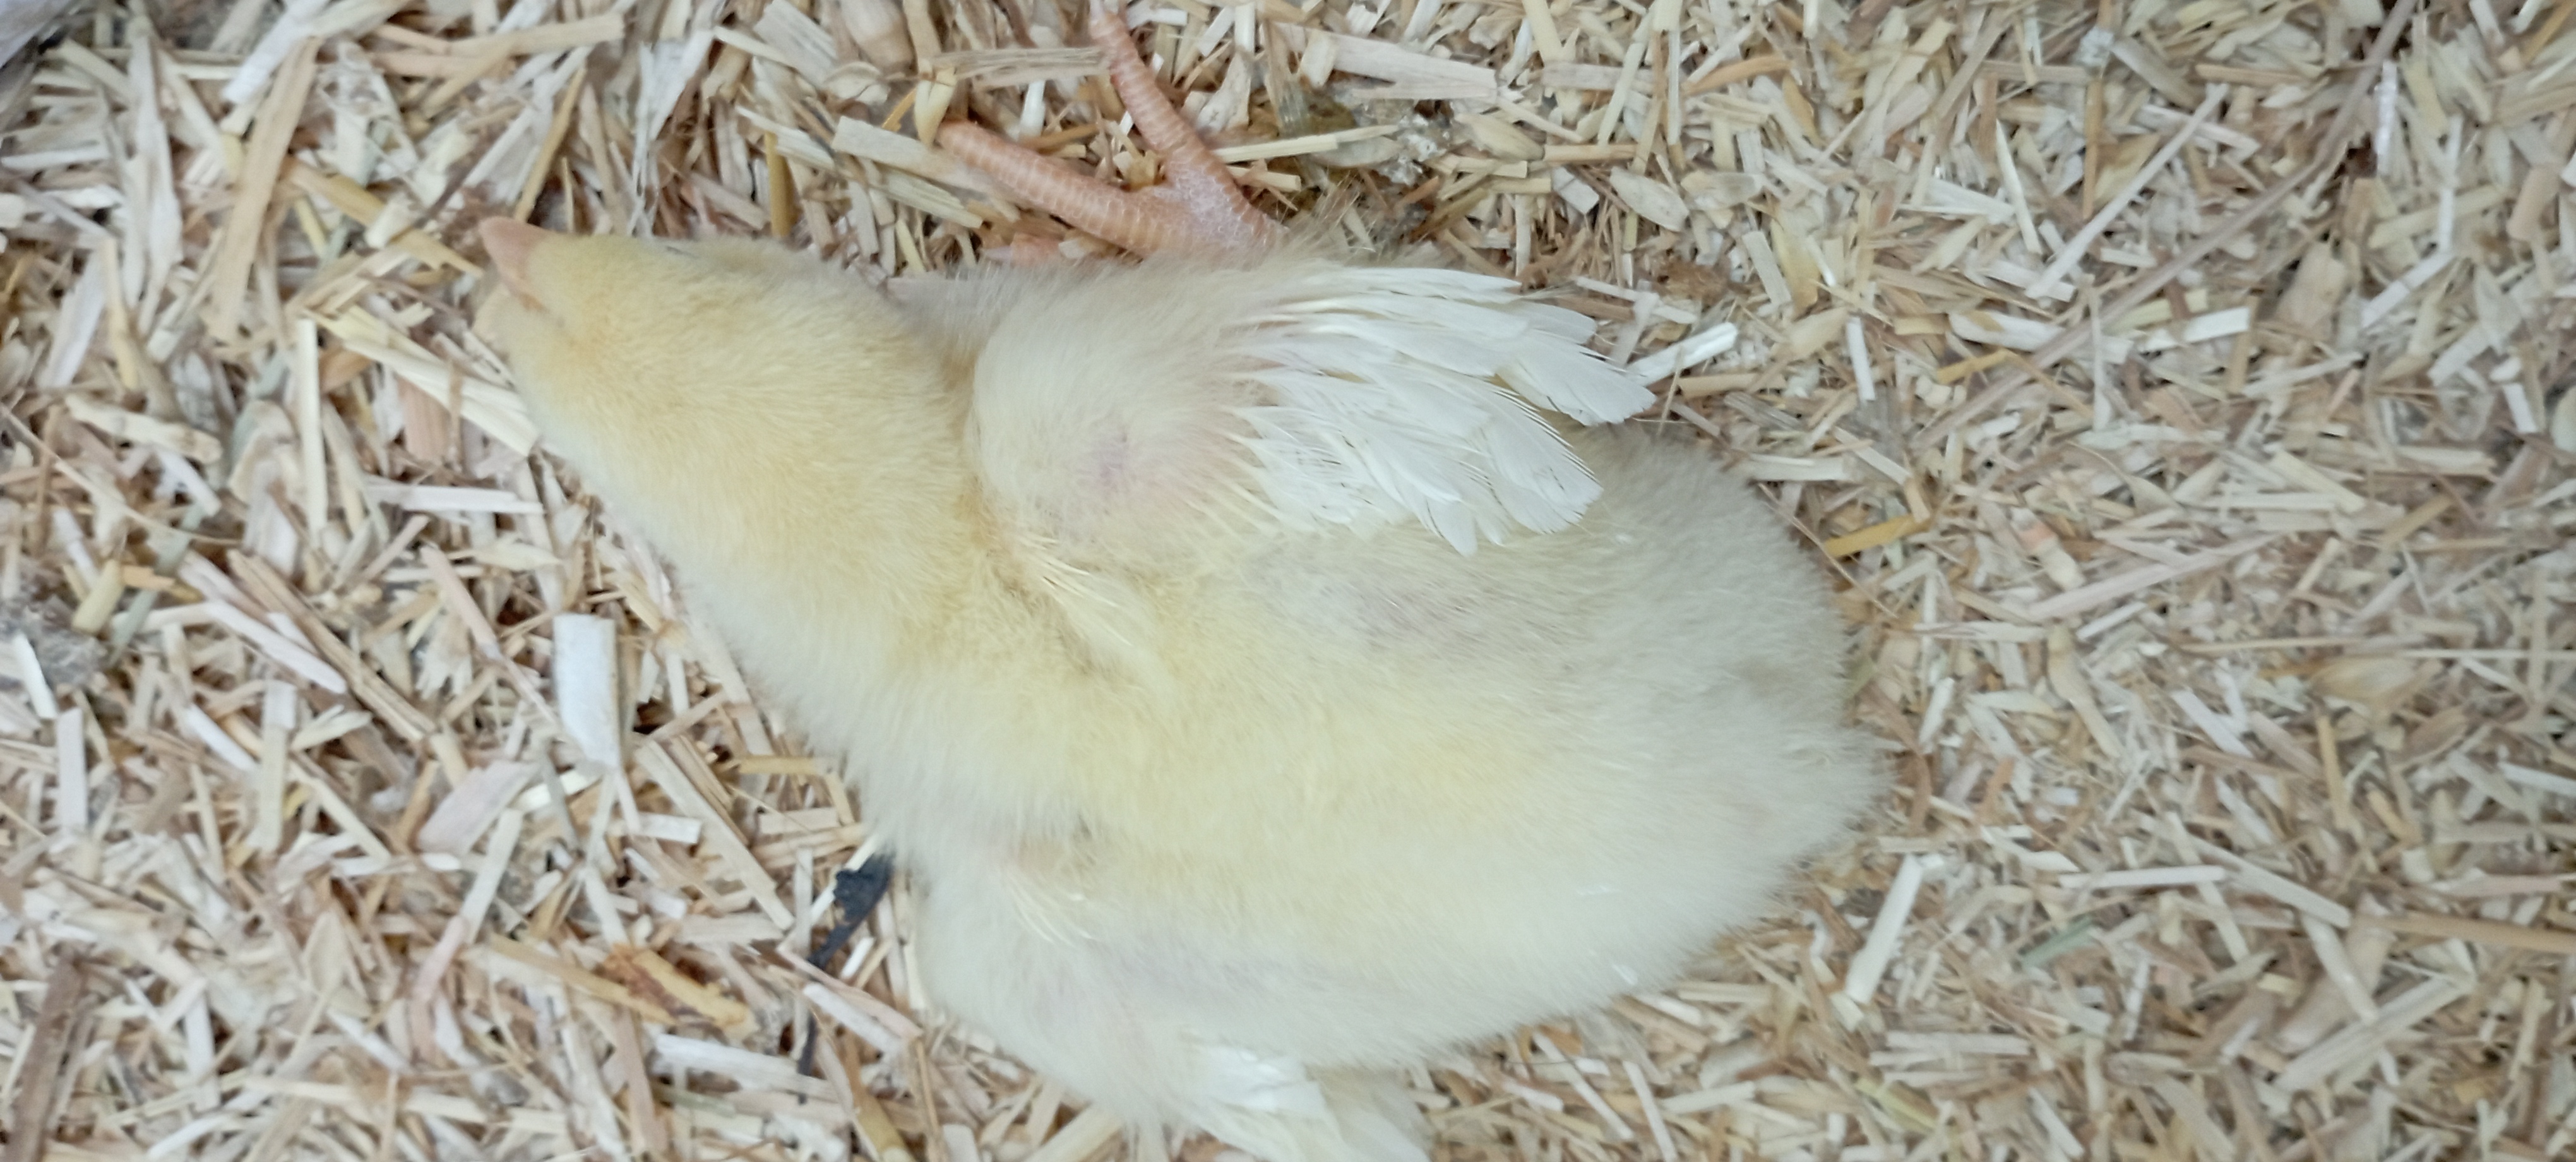
Weight: 171 g